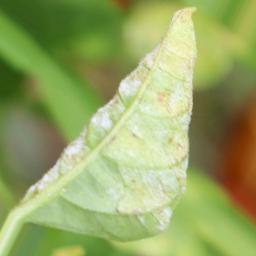
Label: powdery mildew